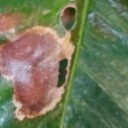
Label: Miner